Public housing estates in Tin Shui Wai

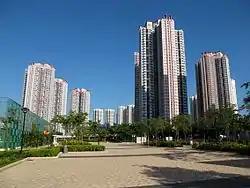
Tin Ching Estate Phase 1

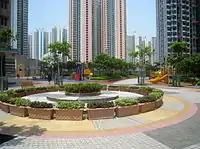
Open space in Tin Ching Estate Phase 1

Tin Ching Estate is a public housing estate in Tin Shui Wai. It is divided into 2 phases and consists of 7 residential buildings completed in 2008 and 2010 respectively.